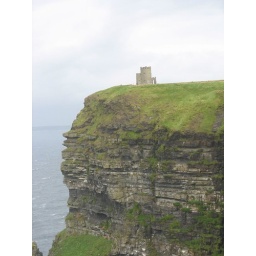
The tower visible across the way is O'Briens Tower, named after the person that had it built in 1835.